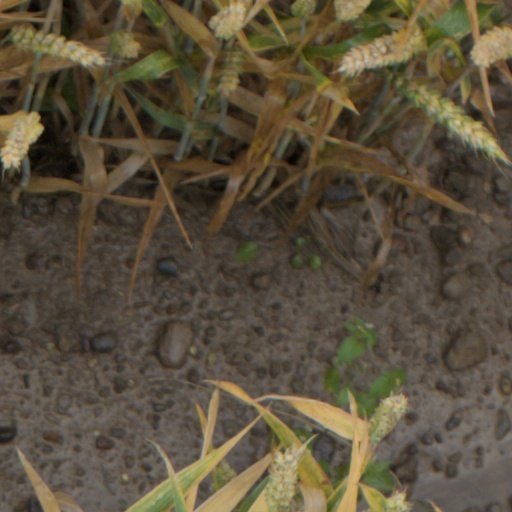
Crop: wheat